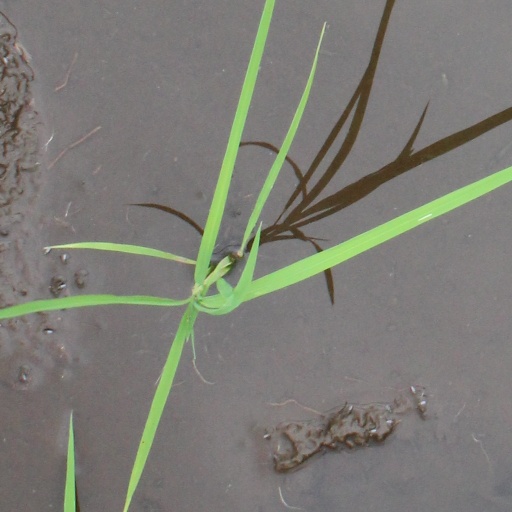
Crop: rice